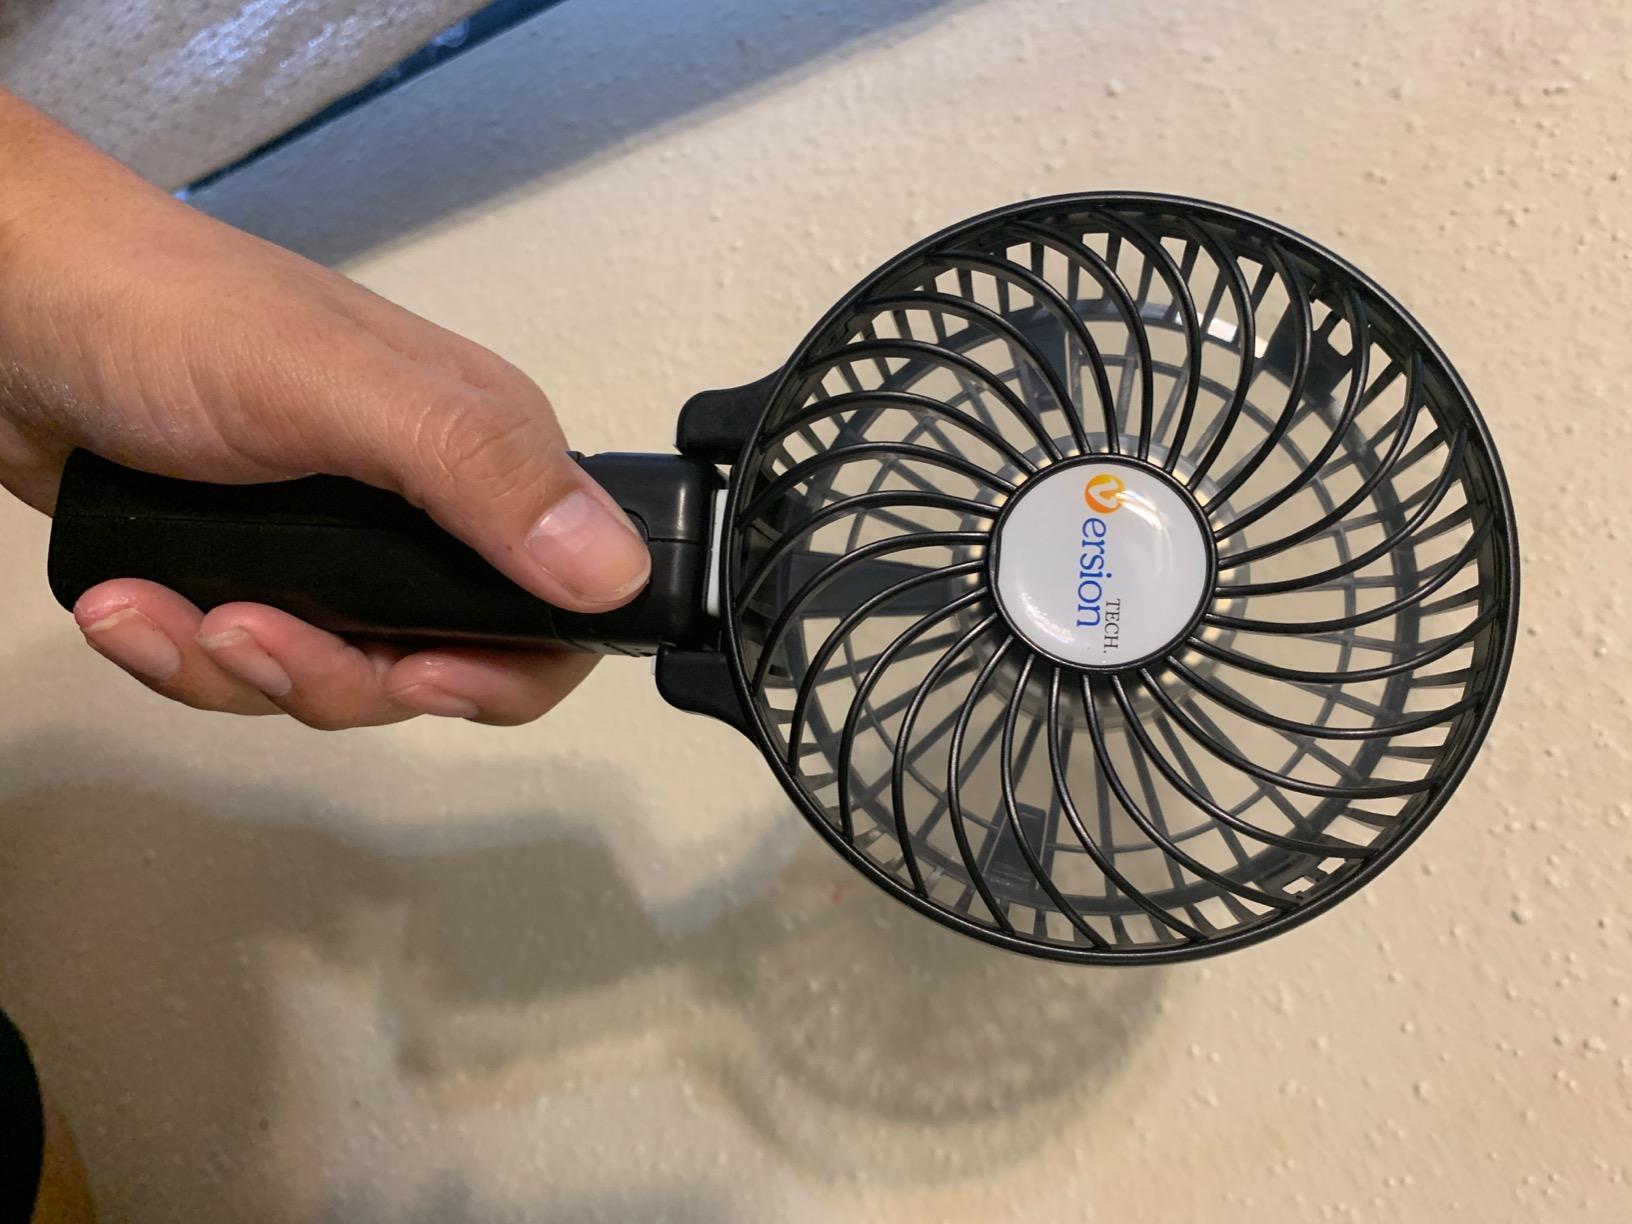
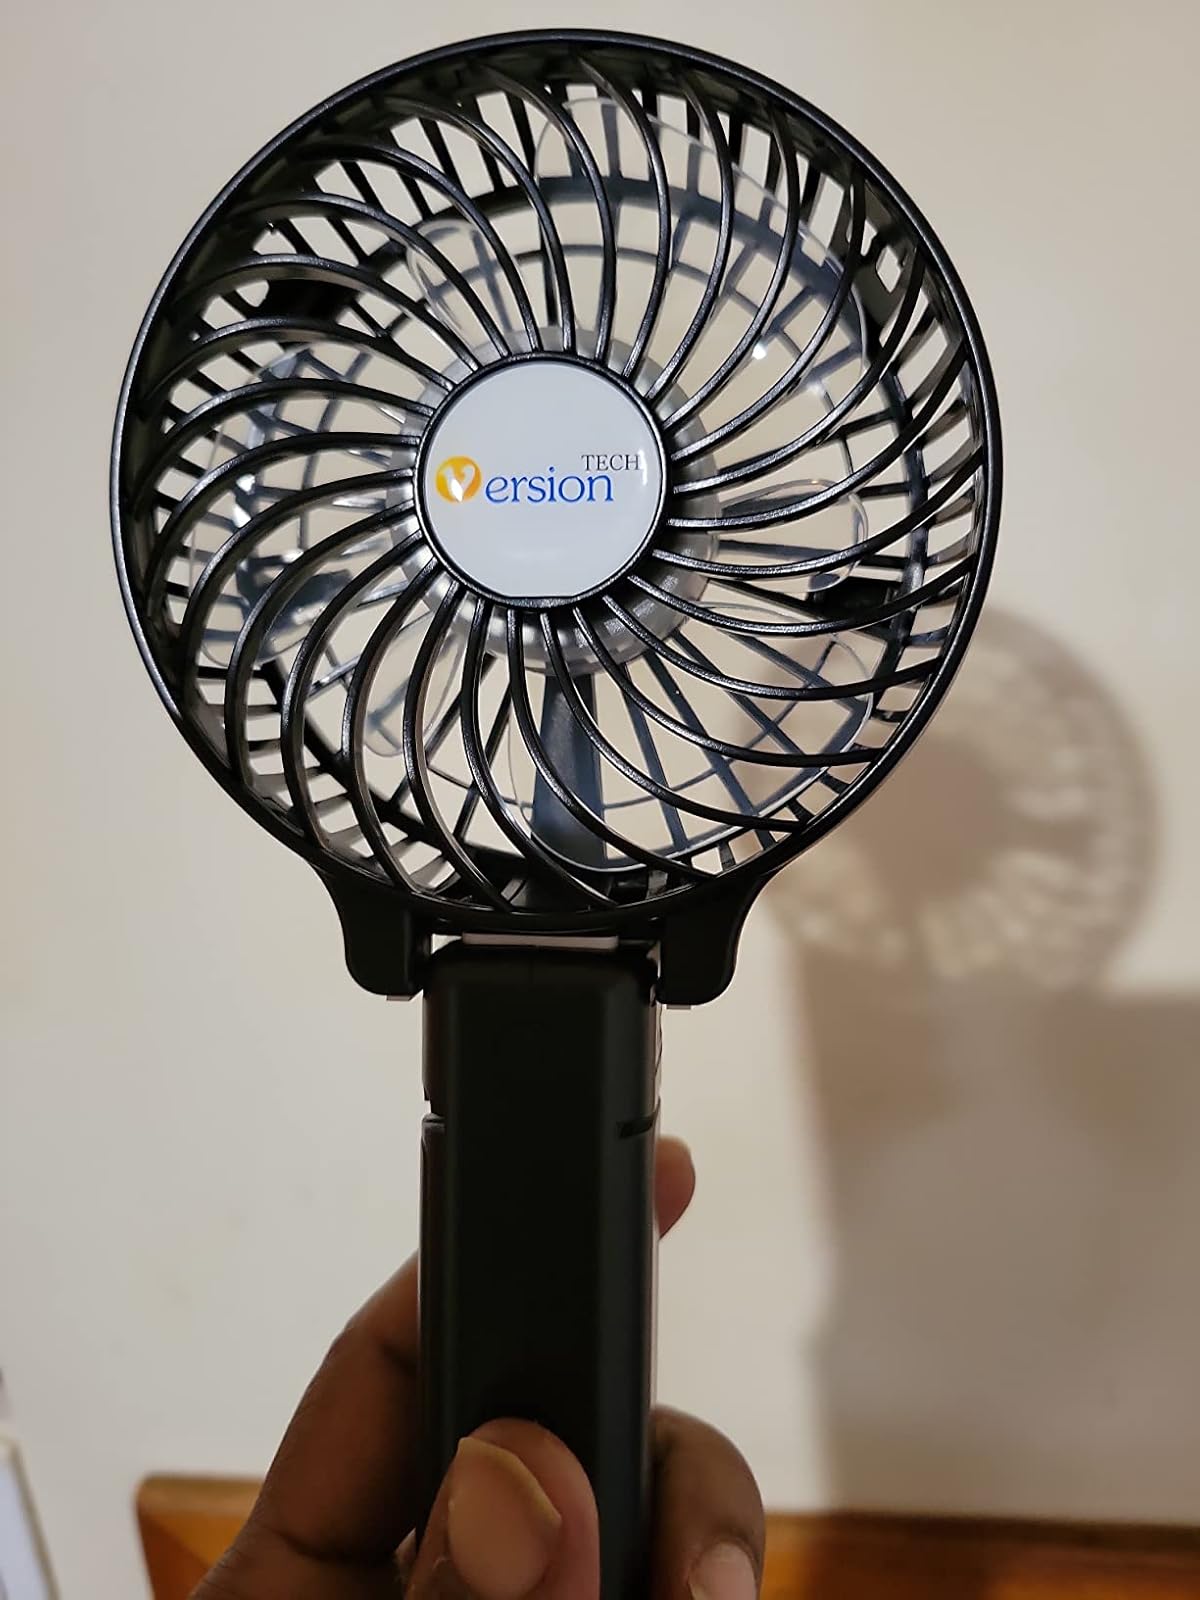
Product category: fan
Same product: yes